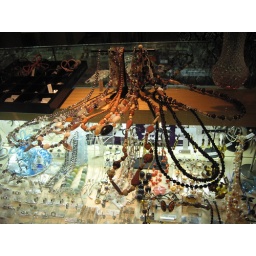
This is a jewelry shop at first floor in citizen plaza. These are colorful and beautiful.